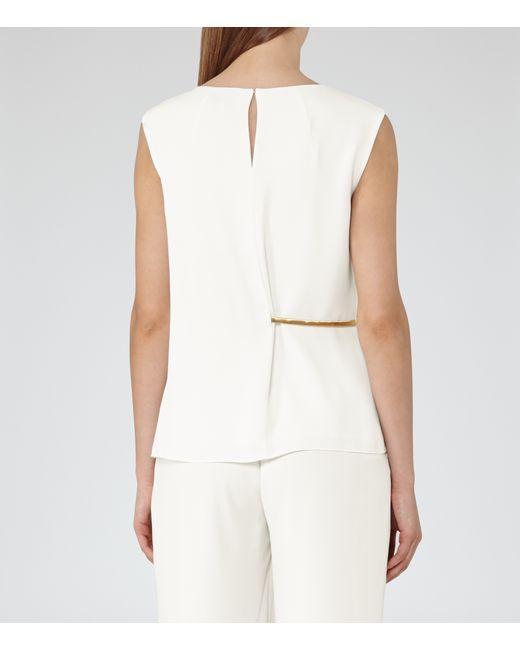
weißes ärmelloses, weniger formelles Baumwolloberteil für Damen mit Hakenverschluss hinten